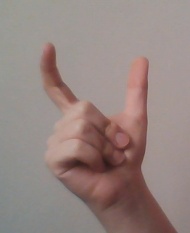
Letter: nun